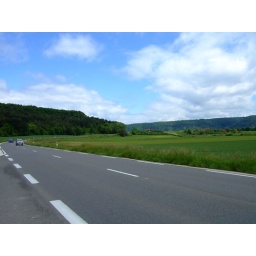
The first blue sky in 3 days. Was still bloody cold though.